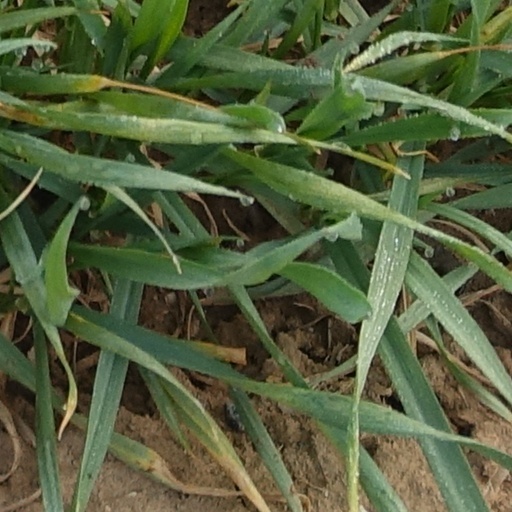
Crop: wheat